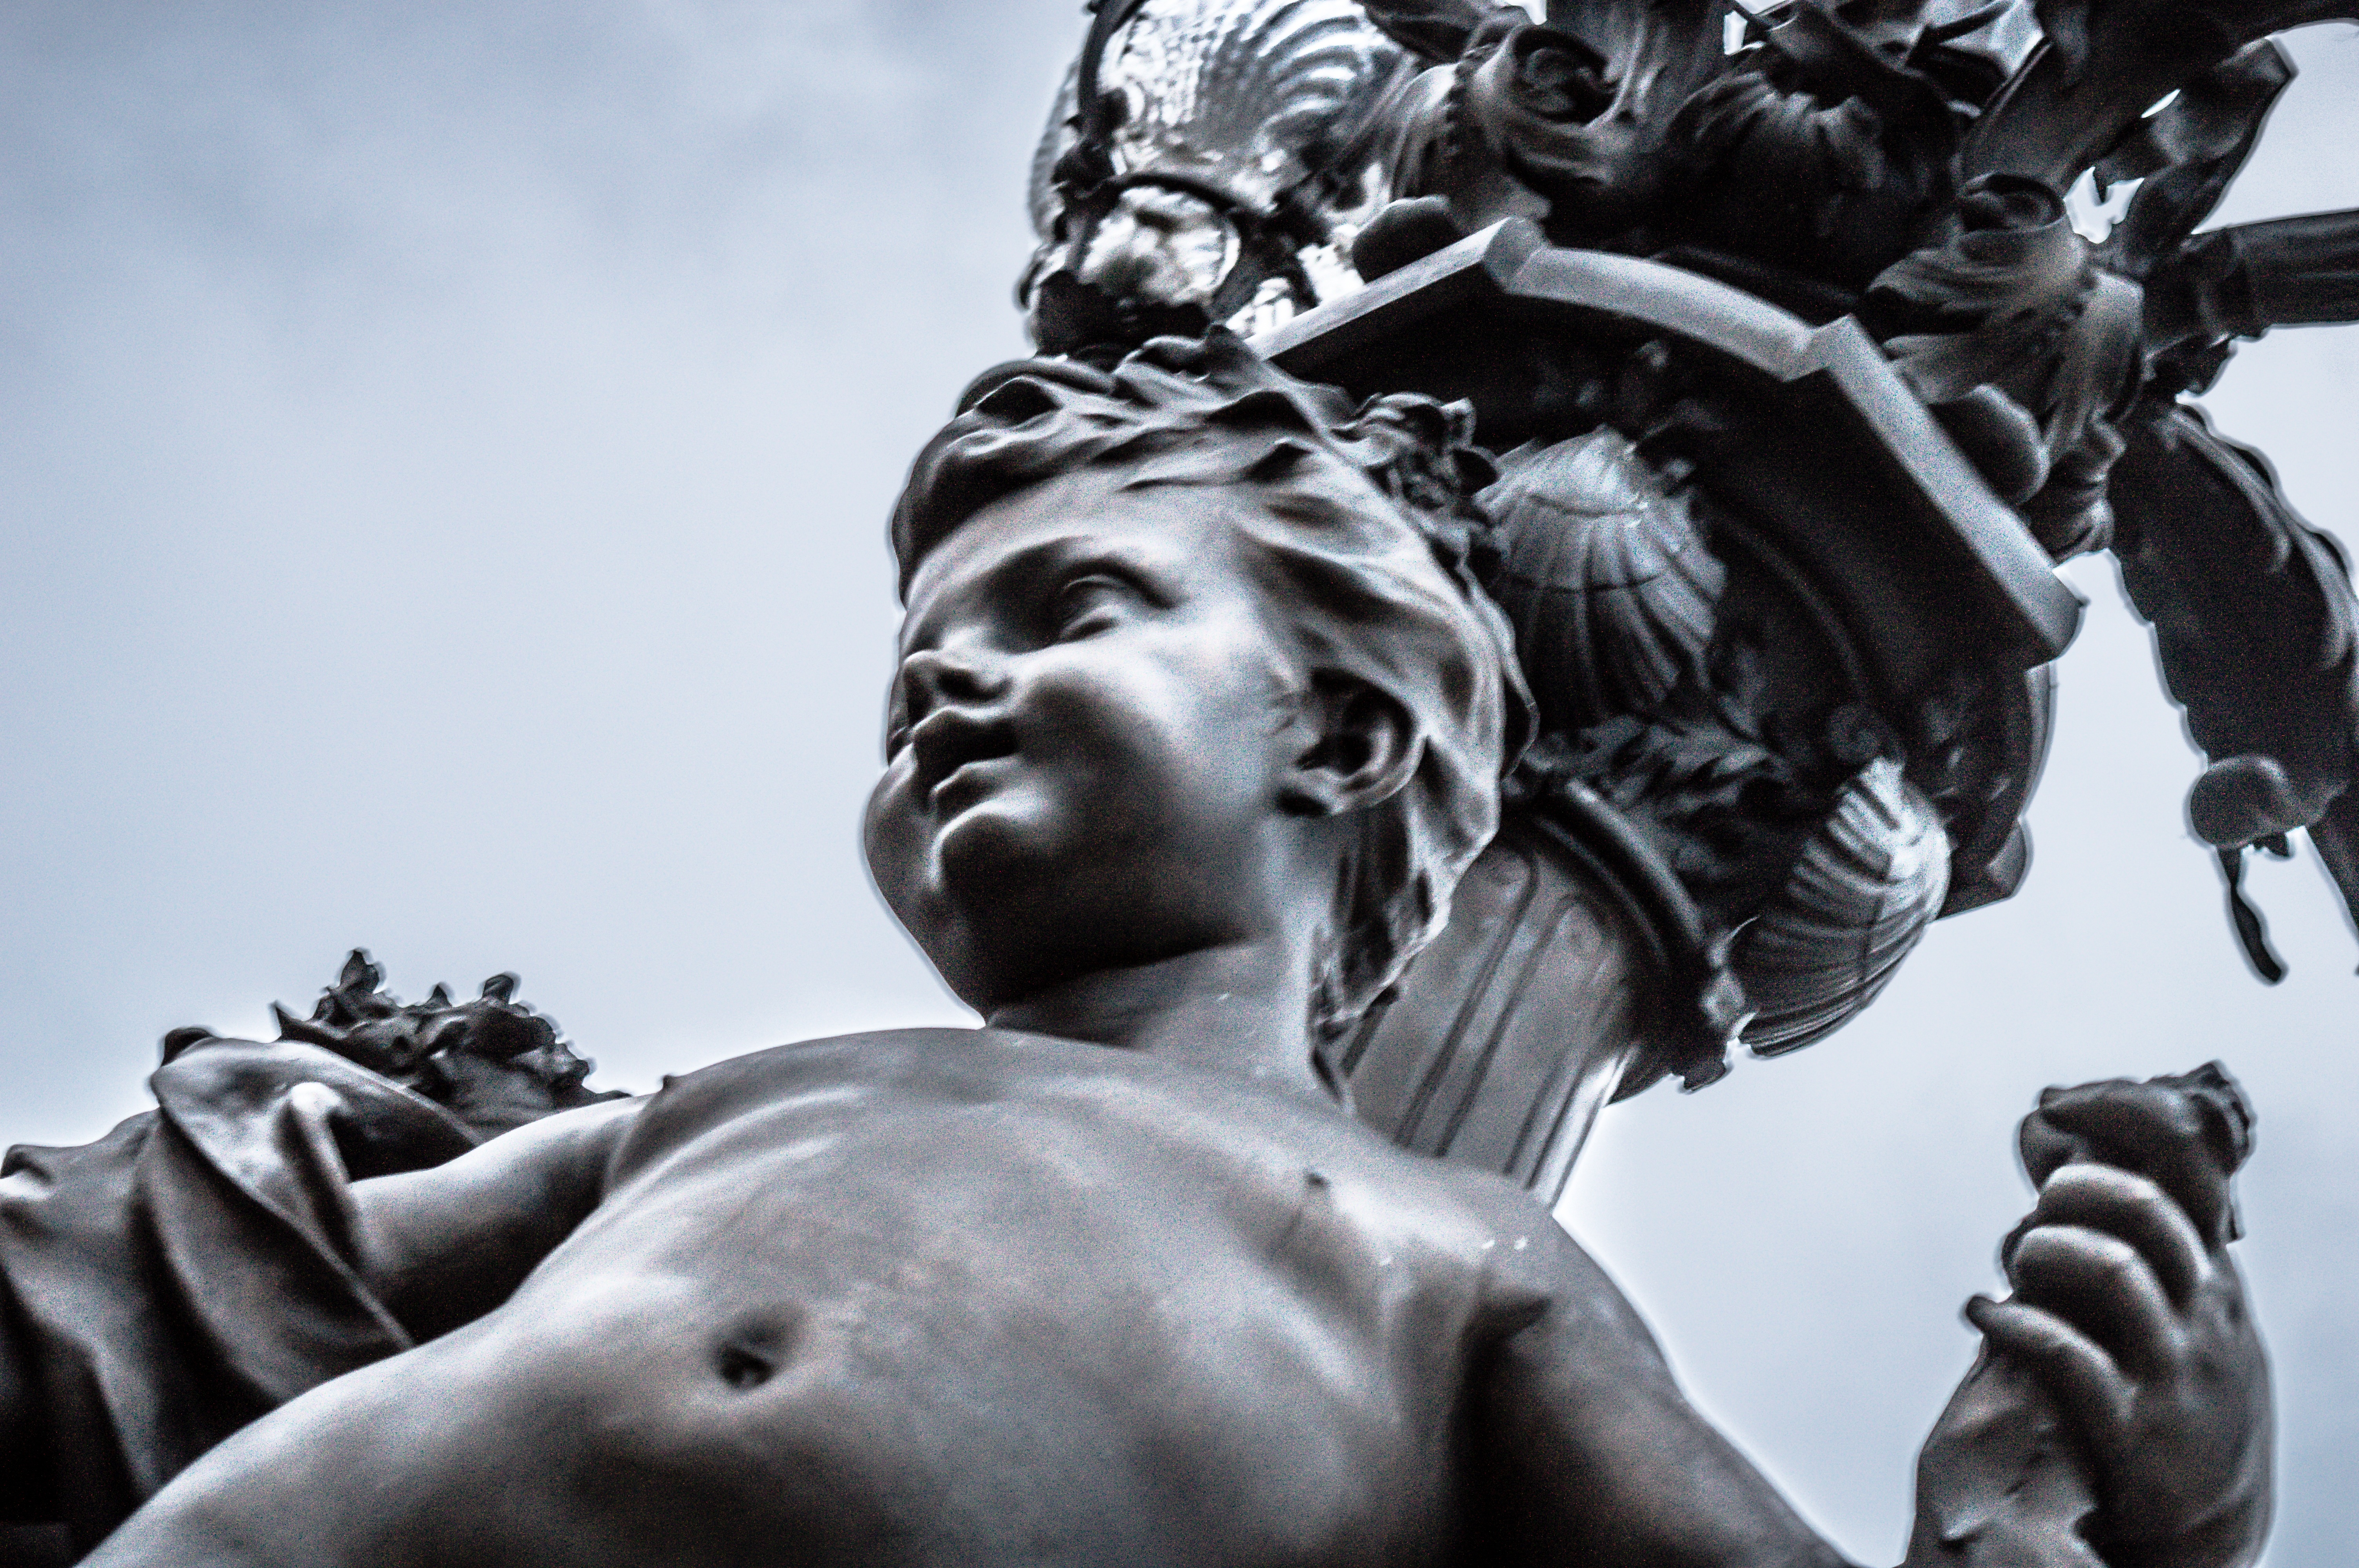
black and white, monument, statue, monochrome, sculpture, art, mythology, monochrome photography